Heritage streetcar

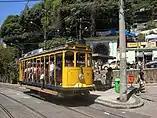
Santa Teresa tram No. 06

Heritage trams provide all of the service on some of routes of the Lisbon tramway network, and in Porto a long-closed section of tramway in the historic Batalha section of the town center was reopened in 2007 for use by historic trams. There are now three such heritage routes in Porto, as well as a tram museum. In Sintra, there is a seasonally operated heritage tramway.